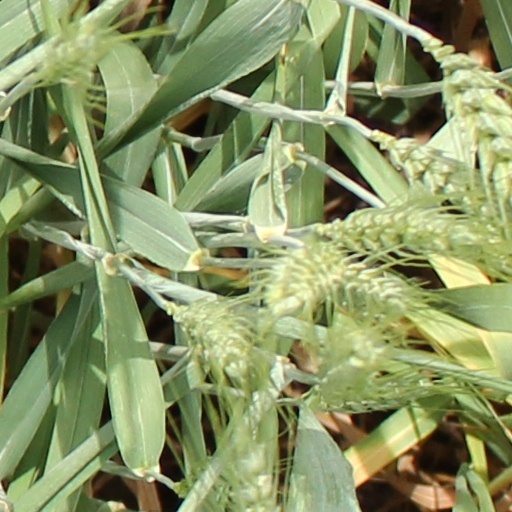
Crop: wheat